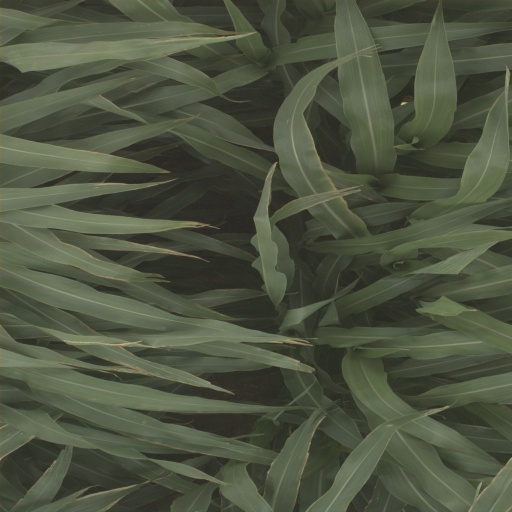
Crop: sorghum